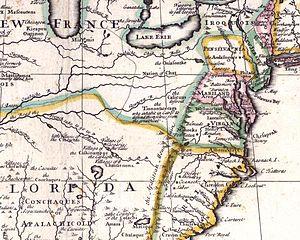
Carte partielle de l'Amérique du Nord en
Les Ériés, également connus sous le nom de Nation du Chat, sont un peuple amérindien qui vivait dans la région qui s'étend de l'Ohio au sud jusqu'au lac Érié au nord. Ils parlaient une langue iroquoienne, l'érié, aujourd'hui éteinte.